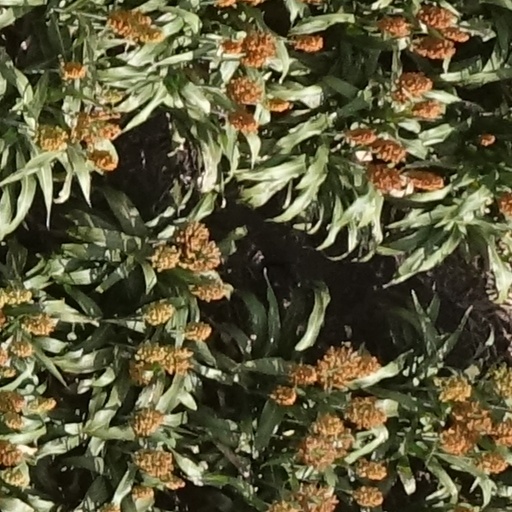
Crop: sorghum